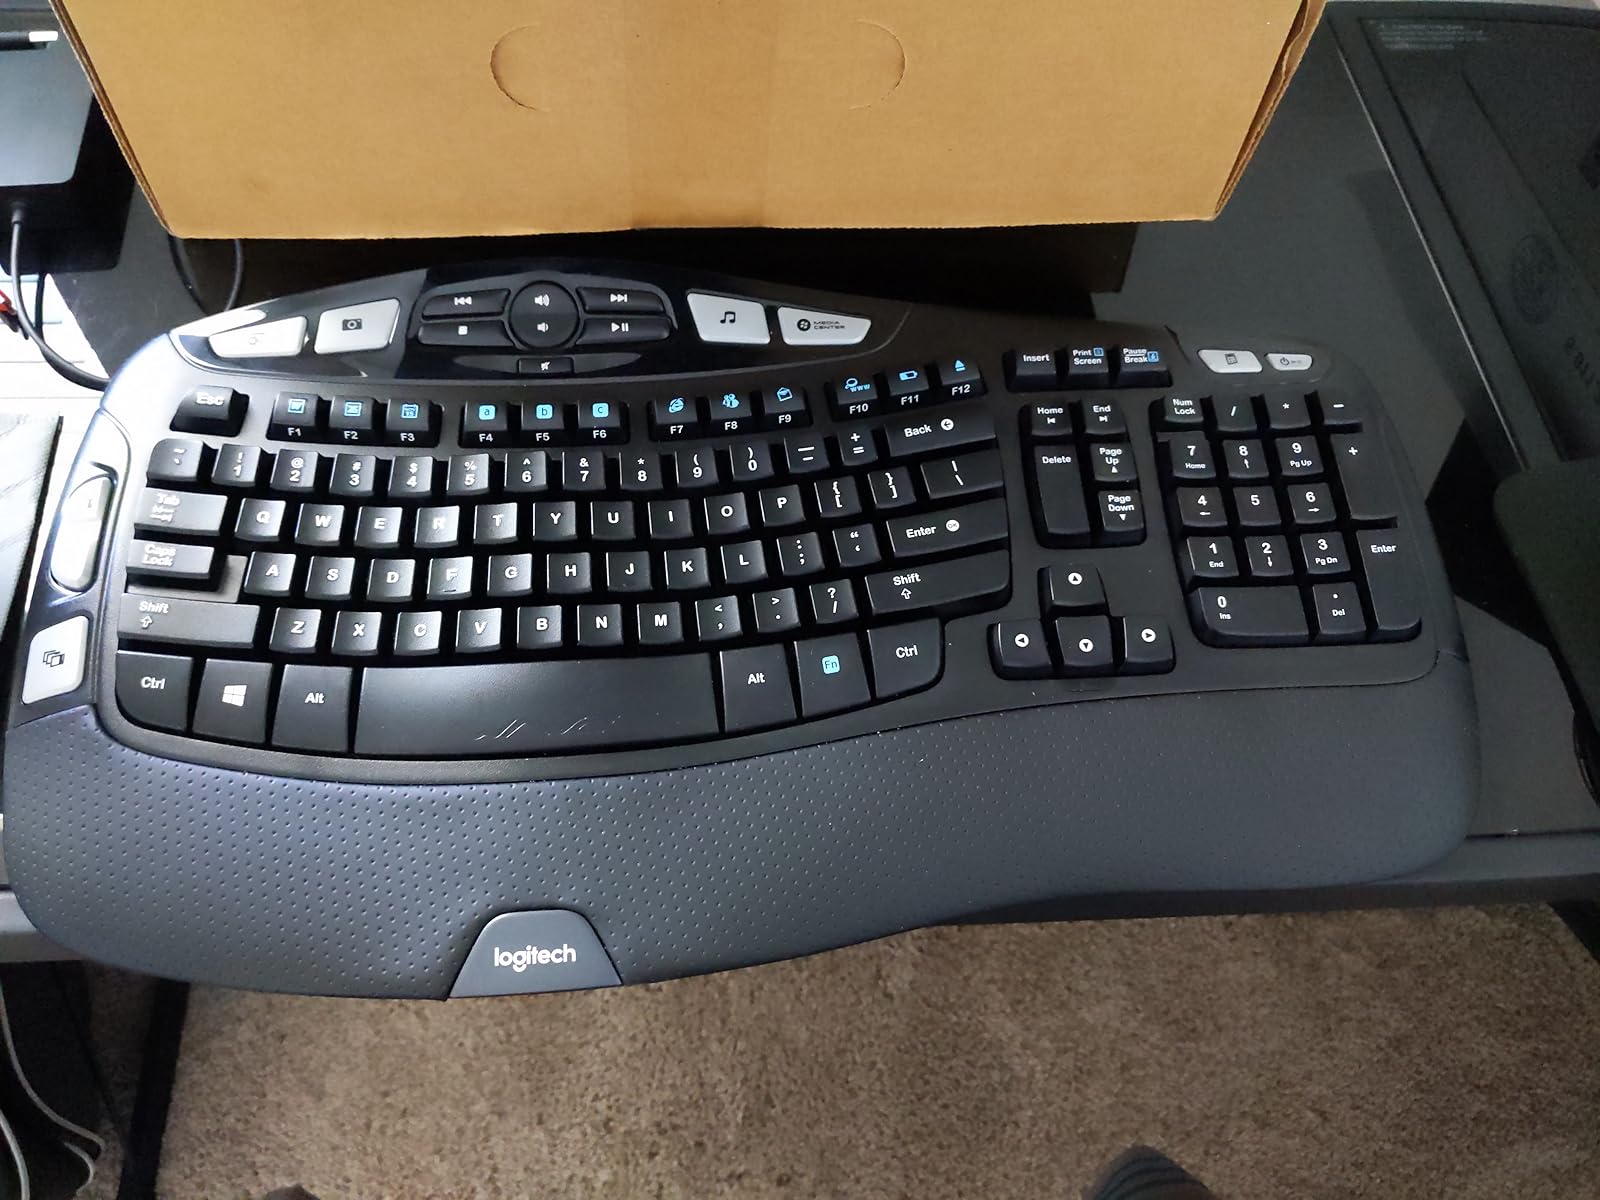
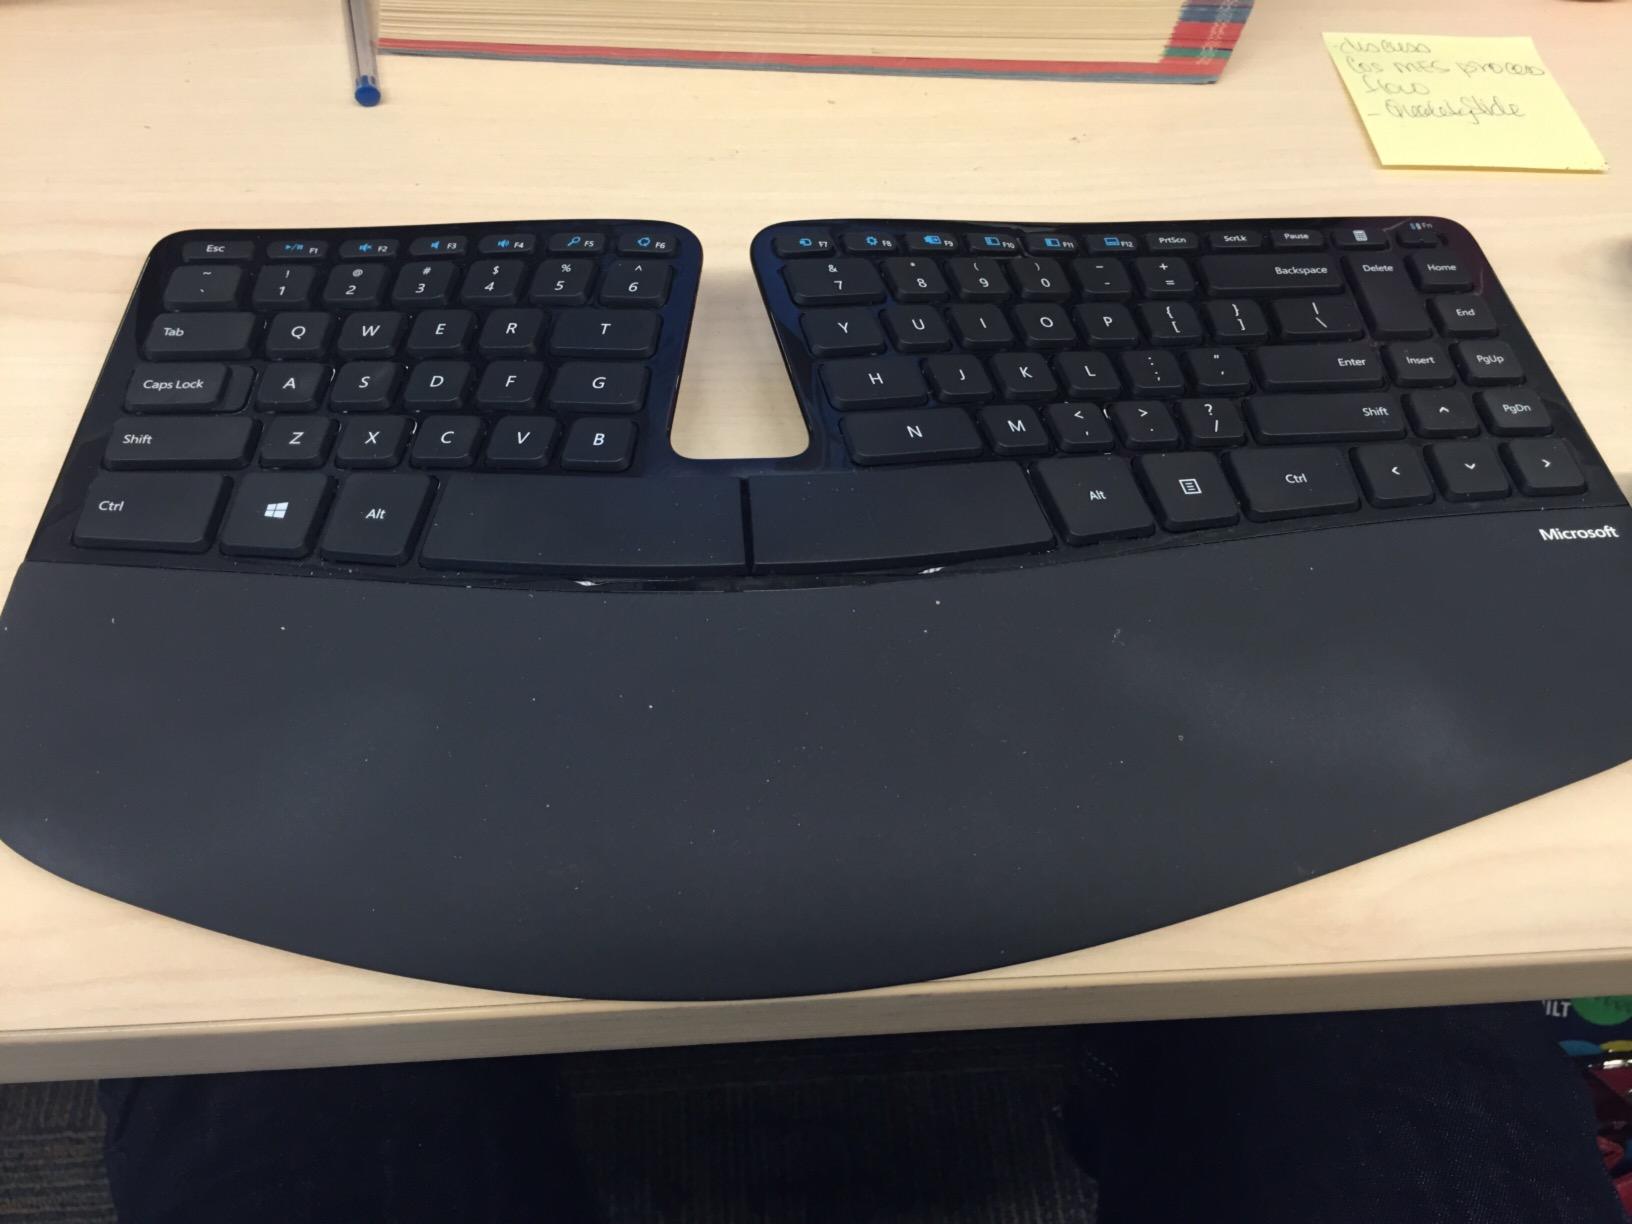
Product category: keyboard
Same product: no